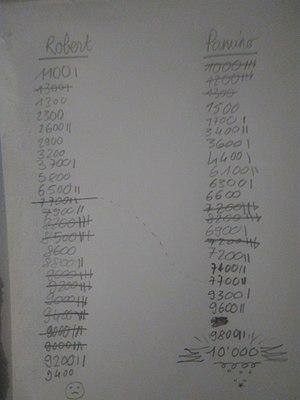
Exemple de notation des scores à 2 joueurs
Le 10 000 ou Zilch ou Zloutch est un jeu de dés. Il y a beaucoup de variantes du 10000, certaines se jouent avec 5 dés et d'autres, moins pratiquées, avec 6.